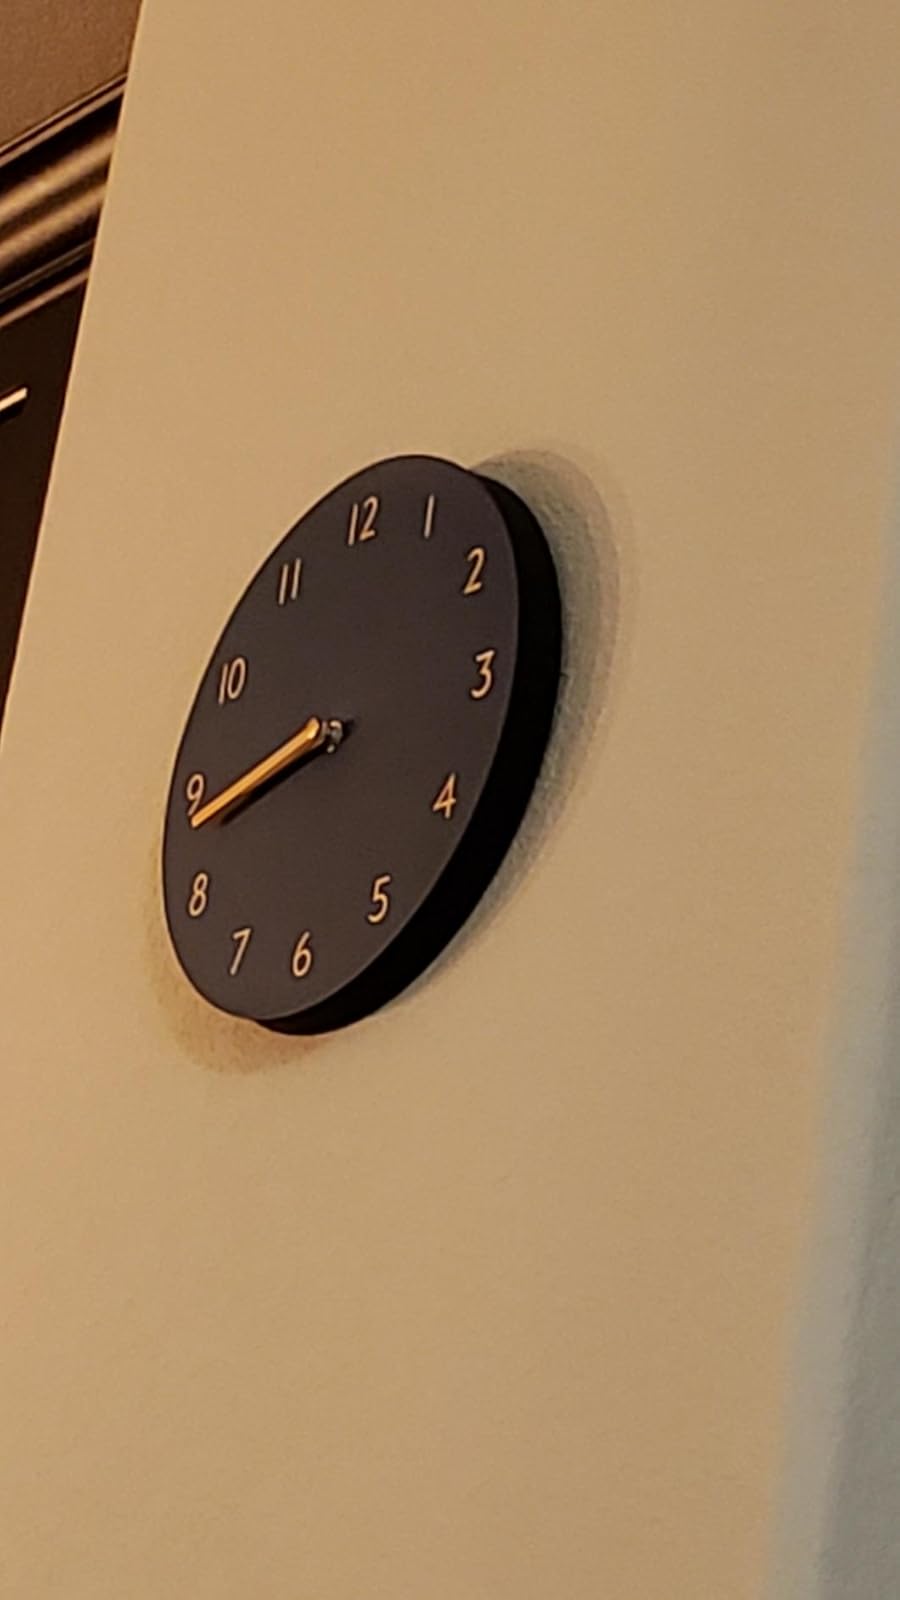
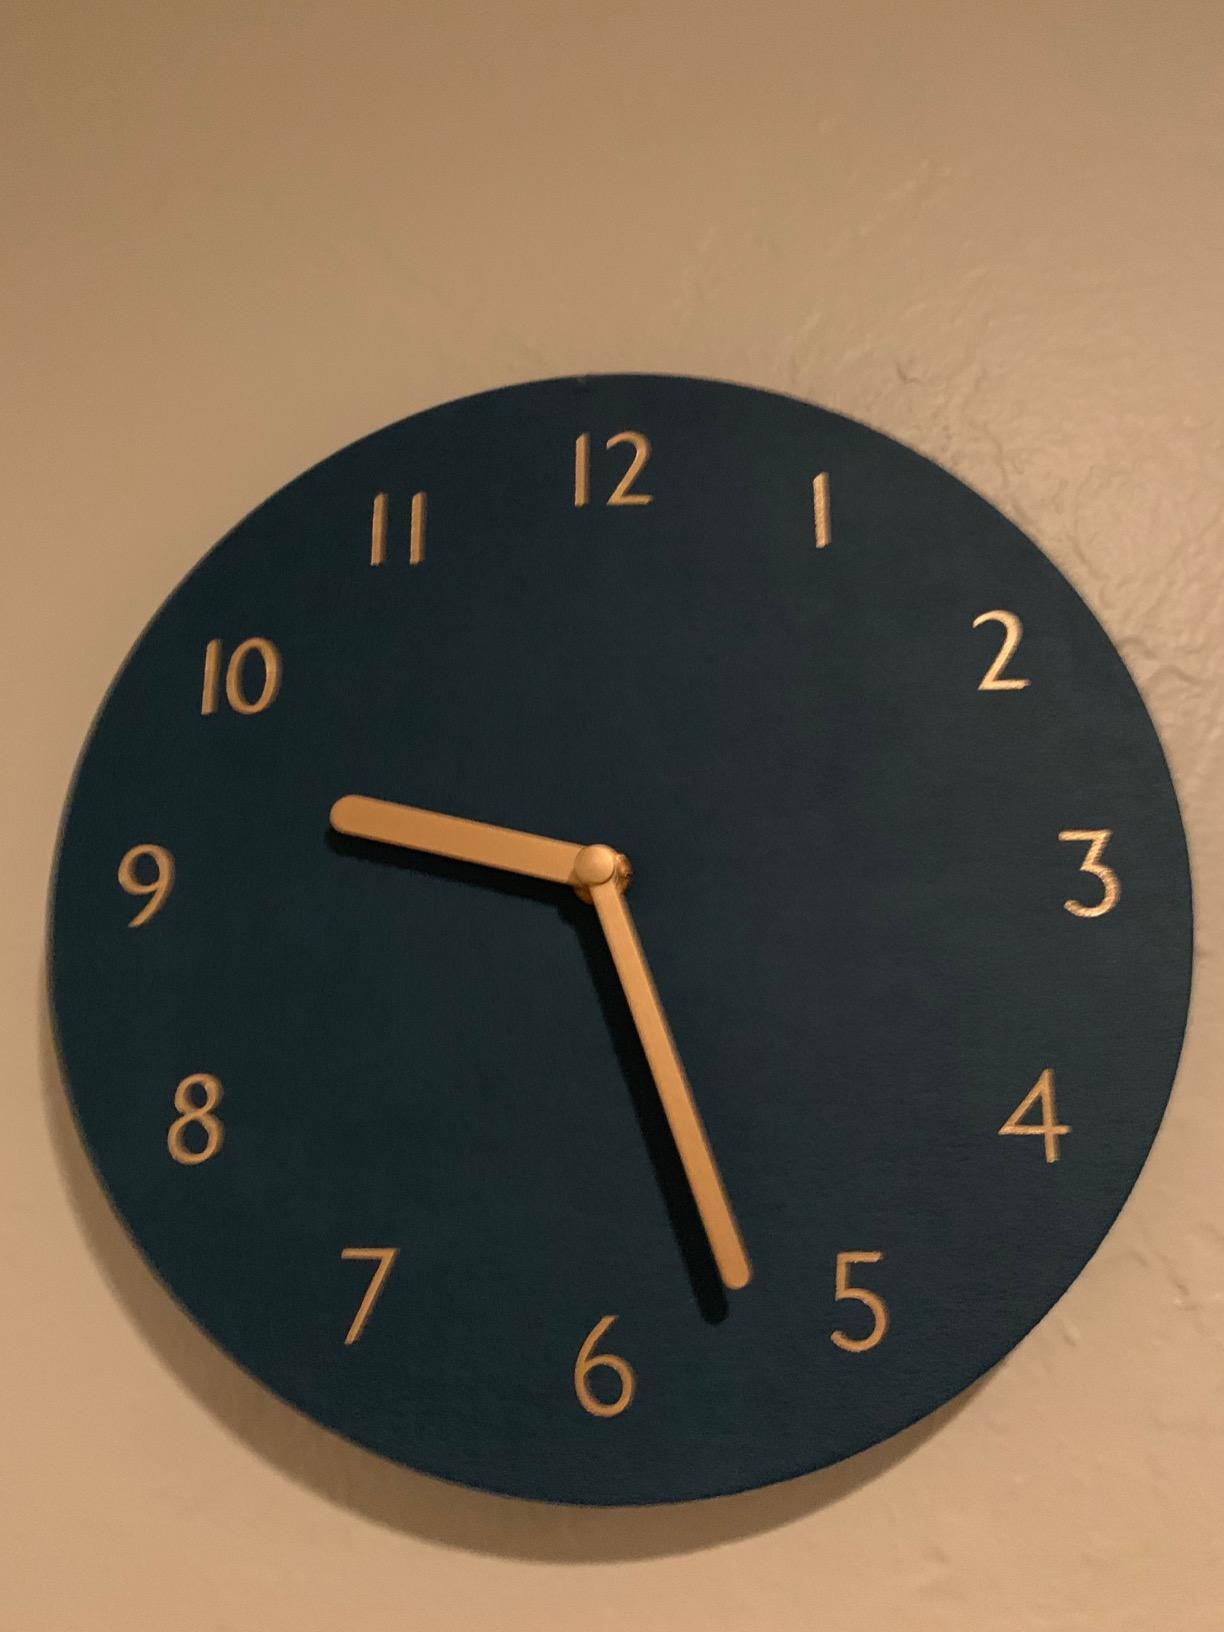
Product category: clock
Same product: yes